Chicago Daily Law Bulletin

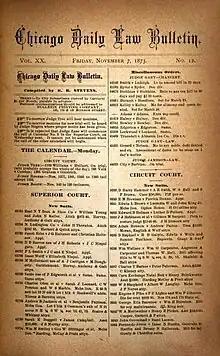
The November 7, 1873 front page of the "Law Bulletin".

In 1879, the company was sold to Henry Janes Macfarland Sr., whose family has owned the company since. The Macfarlands were among Chicago's first families, relocating from Massachusetts to manufacture shoes. H.J. Macfarland was a charter member of the Commercial Club of Chicago.